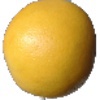
Label: Grapefruit White 1